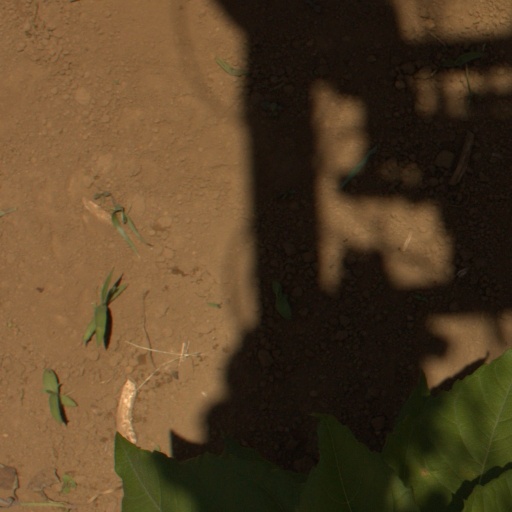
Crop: Jerusalem artichoke